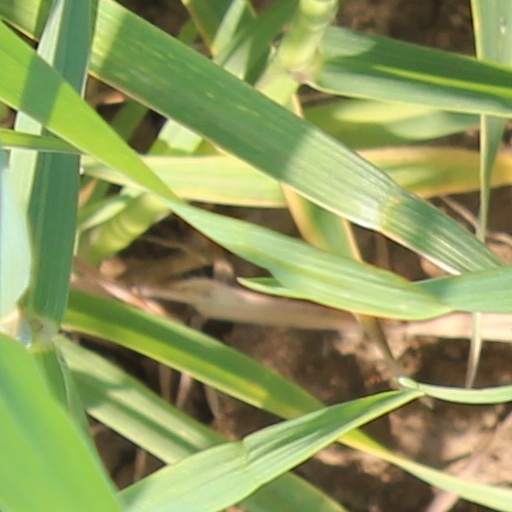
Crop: wheat